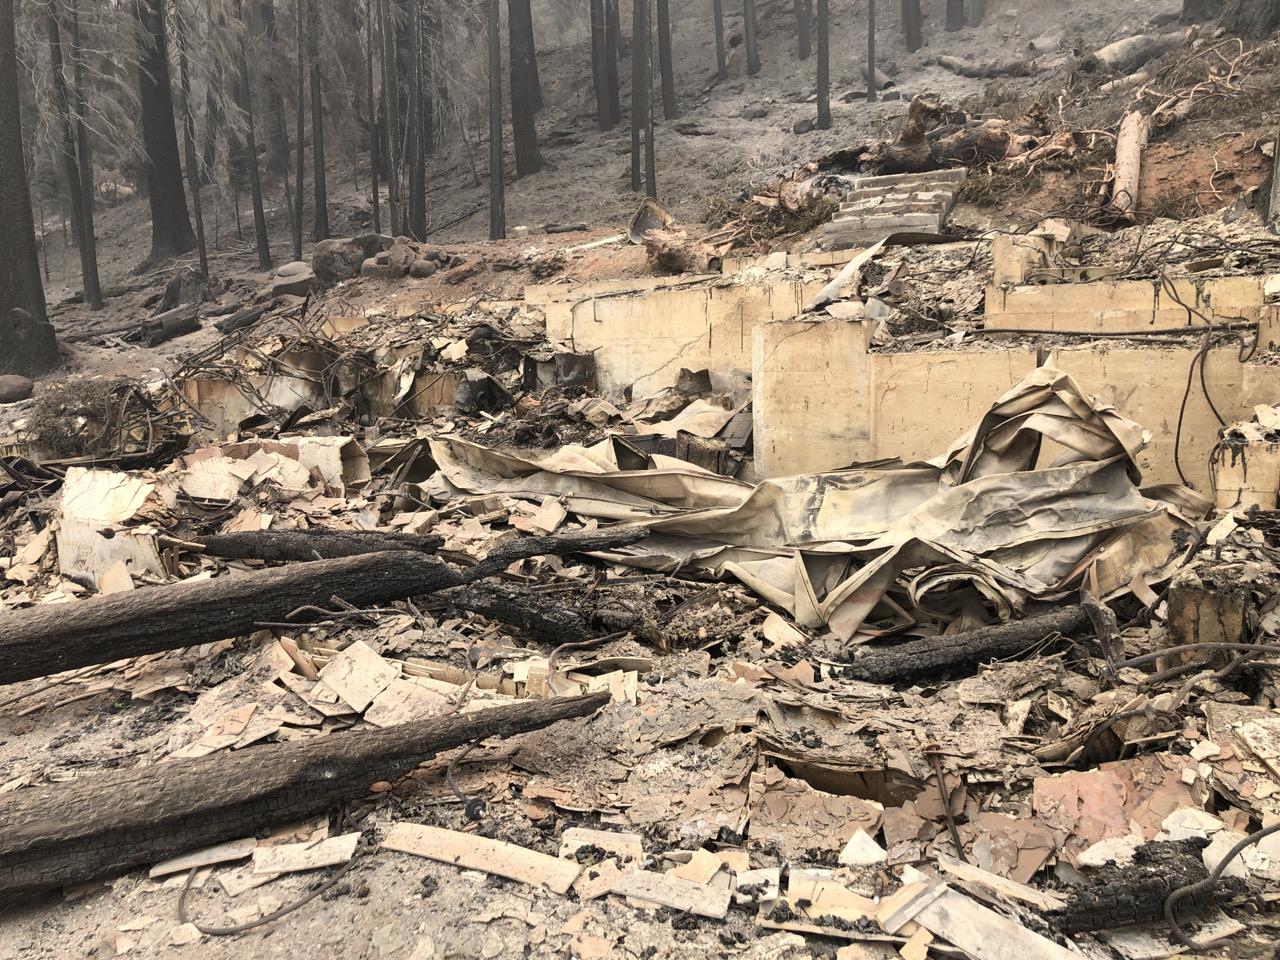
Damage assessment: destroyed